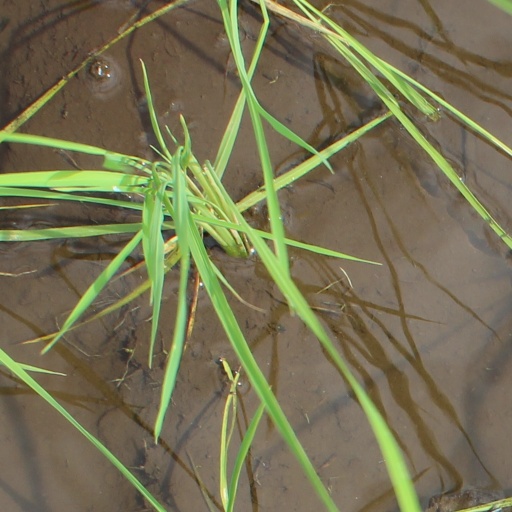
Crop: rice